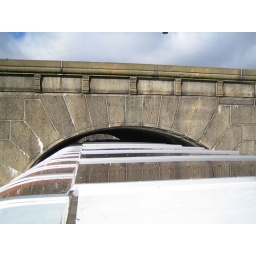
our boat tour with not a lot of room under the bridge